Lee Young-jin (footballer, born 1963)

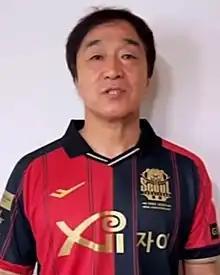
Lee in 2023

Lee Young-jin (born 27 October 1963) is a South Korean football manager and former player. He mostly played for Lucky-Goldstar Hwangso (renamed LG Cheetahs in 1991 and Anyang LG Cheetahs in 1996). He is currently technical advisor of South Korea national football team.